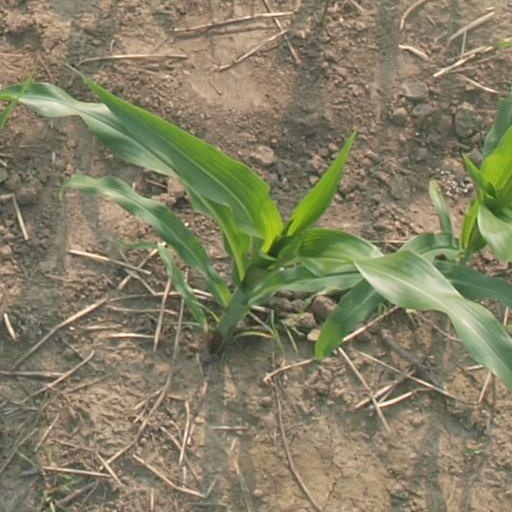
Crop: maize; corn